Jesus in comparative mythology

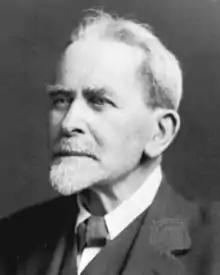
Photograph of Sir James George Frazer, the anthropologist who is most directly responsible for promoting the concept of a "dying and rising god" archetype

Another comparable story from Greek mythology describes the conception of the hero Perseus. According to the myth, Zeus came to Perseus's mother Danaë in the form of a shower of gold and impregnated her. Although no surviving Greek text ever describes this as a "virgin birth", the early Christian apologist Justin Martyr has his Jewish speaker Trypho refer to it as such in his "Dialogue with Trypho". Scholars have also compared the story of the virgin birth to the complex narratives revolving around the birth of Dionysus. In most versions of the conception of Dionysus, Zeus was said to have come to the mortal woman Semele disguised as a mortal and had sex with her. Zeus's wife Hera disguised herself as Semele's nurse and persuaded her to ask Zeus to show her his true, divine form. Zeus eventually agreed, but, upon revealing his divine form, Semele was instantly incinerated by his lightning. Zeus rescued the unborn infant Dionysus and sewed him inside his own thigh, giving birth to him himself when it was time. In an alternative version of the story told by the Roman mythographer Hyginus, Dionysus was actually the son of Zeus and Persephone, who was torn apart by the Titans. Zeus rescued Dionysus's heart, ground it up, and mixed it into a potion, which he gave to Semele to drink, causing her to become pregnant with the infant who had been killed.